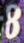
Number: 8